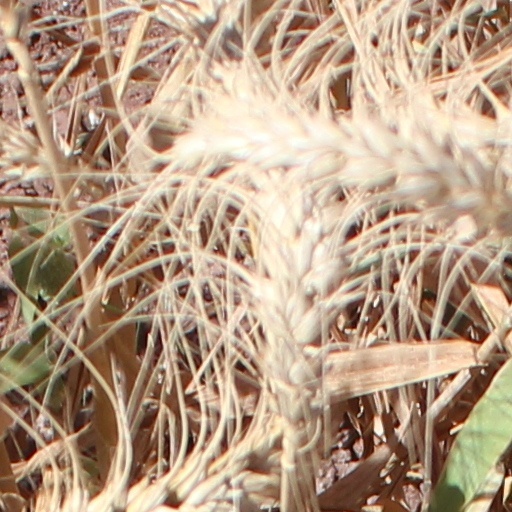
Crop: wheat